Quivira

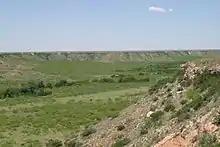
Coronado found the Teyas Indians in Blanco Canyon, east of present-day Lubbock, Texas. The Querechos lived on the flat Llano Estacado above the canyon.

The Spaniards described the locals as being a "large people of good build" with many of the men being more than and seemed very tall to the Spaniards. Both sexes wore minimal attire.